Pekka Haavisto

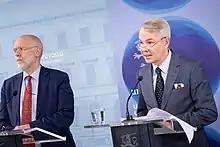
Haavisto's press conference about the situation in al-Hawl in 2019.

In December 2020, the Parliament's Constitutional Law Committee found that Haavisto, who had pushed for Finnish children from the al-Hawl refugee camp in northern Syria to be brought to Finland quickly in late 2019, had broken Finnish law by trying to replace a foreign ministry official who refused to act after a difference of opinion over the exact repatriation proceedings. The events were leaked to the press causing a political crisis. Haavisto quickly reverted his decision to demote the official and offered him the same position as earlier. The Committee declared it had not found reason to bring criminal charges against the foreign minister, due to the minister's higher than usual prosecution threshold required by the constitution, but specified that Haavisto had operated in contravention to the Administration Law and the Foreign Relations Act. Two Green League MPs published a dissenting opinion and advocated for a softer verdict, causing controversy in the Committee. In Parliament, Haavisto received the Parliament's support in a 101-68 interpellation vote. Haavisto's decision to return the refugees received the Parliament's support on a 110-79 interpellation vote.